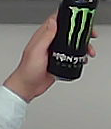
Product: monster_energydrink